Harry A. Dame

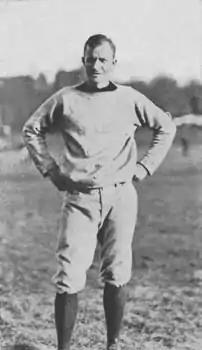

Harry Austin Dame (October 27, 1878 – September 7, 1933) was an American football coach.